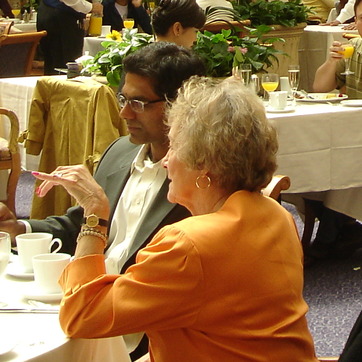
Material: skin